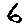
Label: 6